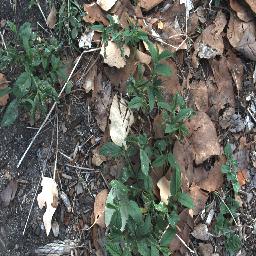
Label: negative